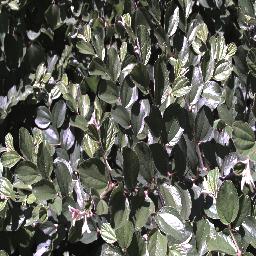
Label: chinee_apple